Duval County Courthouse

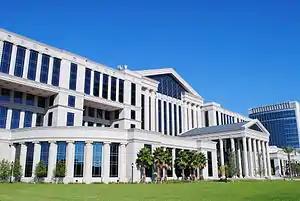

The Duval County Courthouse is the local courthouse for Duval County, Florida. It houses courtrooms and judges from the Duval County and Fourth Judicial Circuit Courts. The new facility is located Downtown Jacksonville, Florida; it was built starting in 2009 and opened in 2012.